Minneapolis Police Department

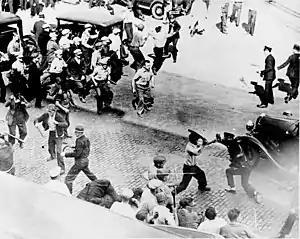
Minneapolis Police intervene in an open battle between striking truckers armed with pipes and the citizen's army (militia), June 1934.

The Minneapolis Teamsters Strike of 1934 was set in May 1934 in the city market (North Loop, Minneapolis) when a new truckers union was not recognized. MPD attempted to open the markets, which were the source of most goods and produce in the city but were blocked by teamsters. Assisted by the Minnesota National Guard and a local militia, the two sides clashed violently for a month with police using gas bombs and brandishing rifles. It ended on August 21 when the union was recognized. Though 200 were injured and four were killed, the strike was a significant event in state and national labor history.